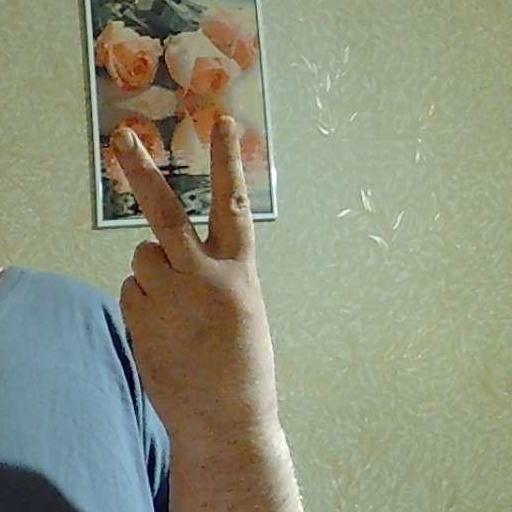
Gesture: peace_inverted